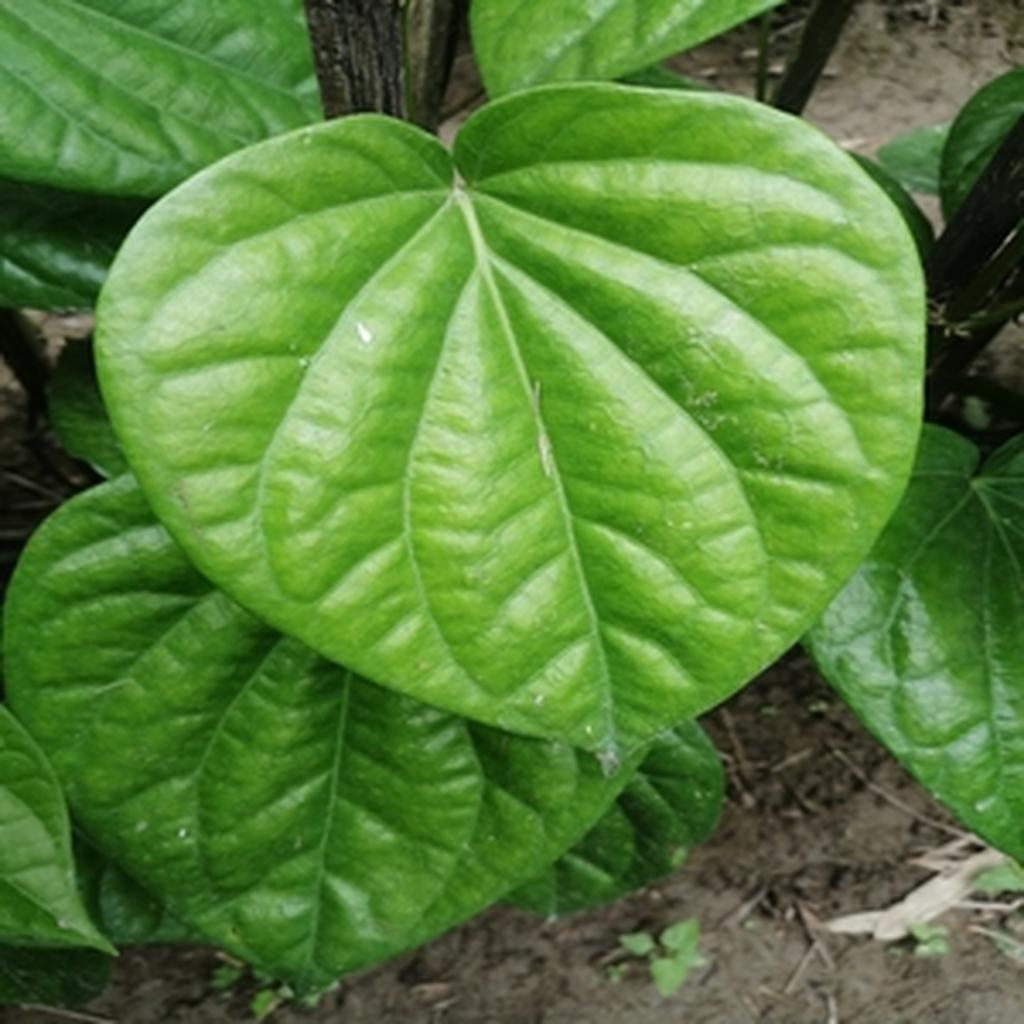
Label: Healthy_Leaf